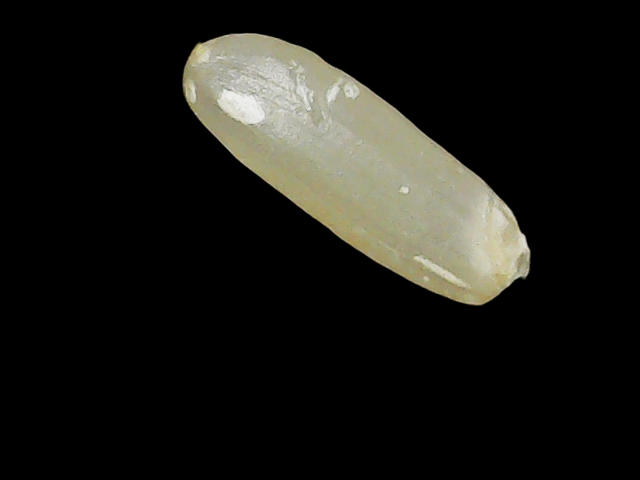
Rice variety: Binadhan7